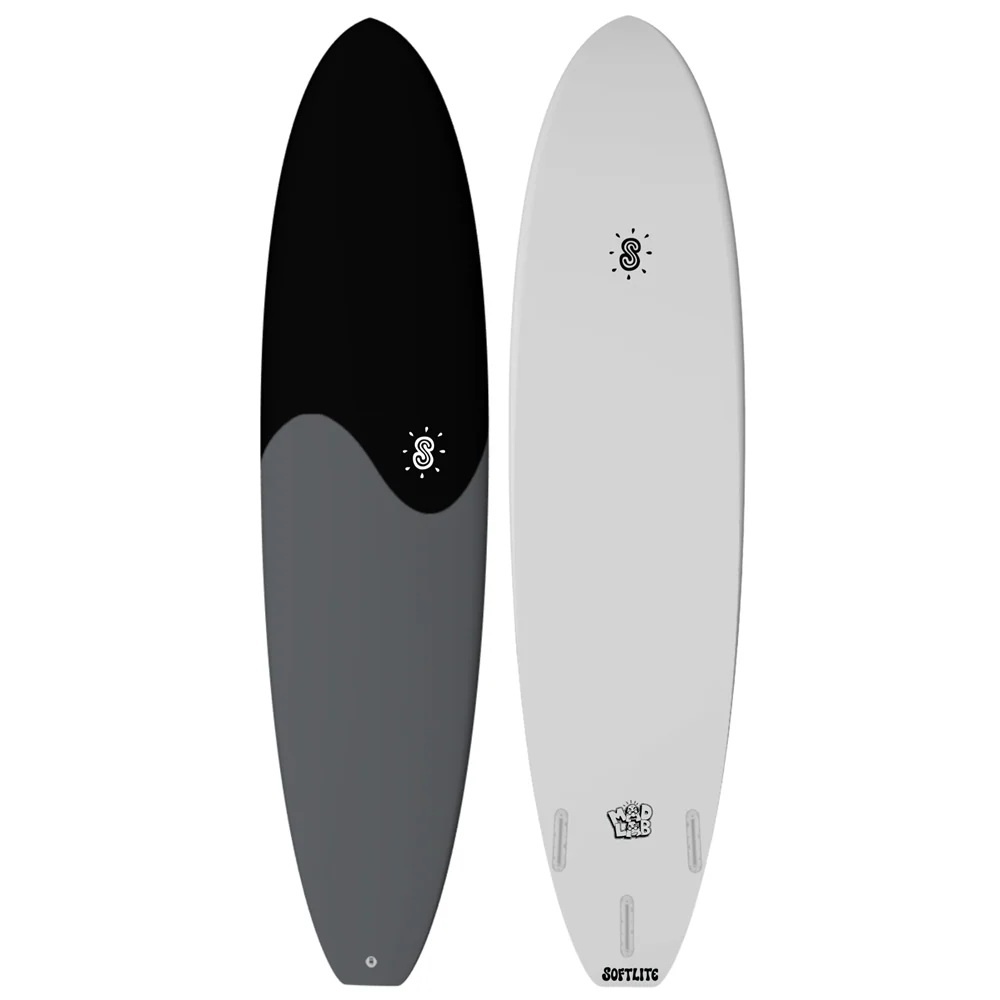
Softlite Mad Lab Hybrid Surfboard Black
Softlite Mad Lab Surfboard in black featuring a hybrid soft board construction. It combines a hybrid construction style with a fun board template to create a premium soft board designed to suit most skill levels and perform in a wider variety of wave conditions. The Hybrid Construction takes favourable elements from both a Performance Fibreglass Boards & an Entry Level Softboard to create a board with a greater focus on performance, whilst still retaining the fun & safe characteristics of a softboard. In short, this allows us to create boards that are a little stiffer & thinner than regular softboards leading to increased speed and responsiveness. The Funboard template is slightly more pulled in through the nose and tail compared to our Mini Mals, which once again makes it just that little bit more manoeuvrable for advanced riders or intermediates looking to progress. Similarly, this template is also suited to slightly higher-quality or steeper wave conditions as well. Note on Comfort and Foam Deck Materials: Soft surfboards are designed with foam materials, such as EVA foam rails or textured crocodile deck skins, for durability and performance. However, it’s important to note that these materials can sometimes cause rashes or shavings on the inner thighs of riders, especially during extended use. This is a normal aspect of foam surfboard design and is not a defect. To ensure maximum comfort and prevent irritation, we recommend wearing protective surf gear, such as surf leggings, neoprene pants, or long johns/wetsuits. These are designed not only to keep you warm but also to provide a barrier against potential discomfort while riding. Warning, Black boards are sun sensitive and may delaminate if left in the sun or hot temperatures. If it will cook you then it will cook your board.
Brand: Softlite
Category: Sporting Goods > Outdoor Recreation > Boating & Water Sports > Surfing > Surfboards > Shortboard Surfboards